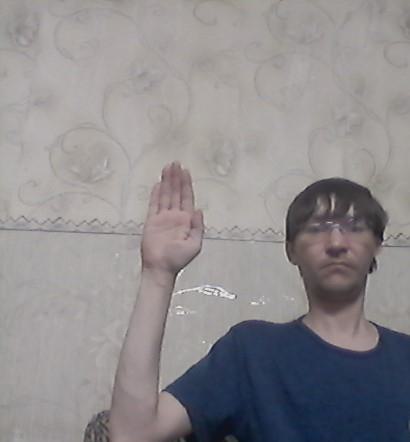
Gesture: stop